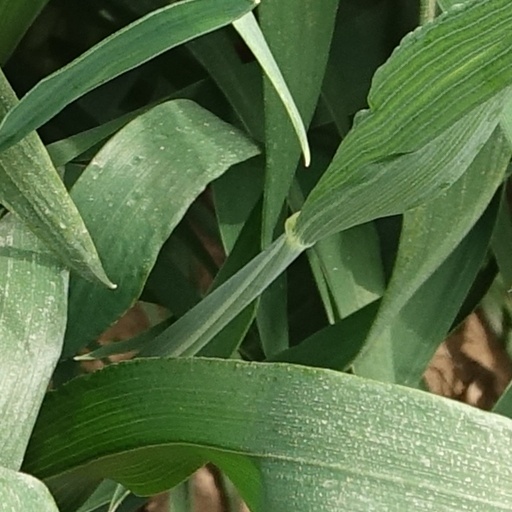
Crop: wheat